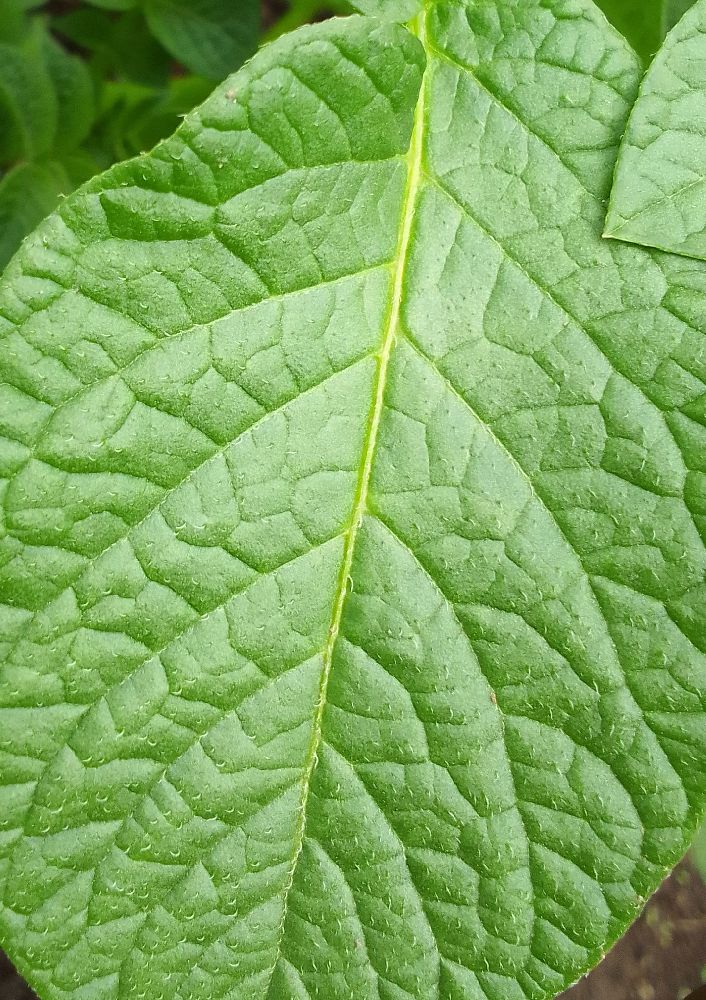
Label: Healthy